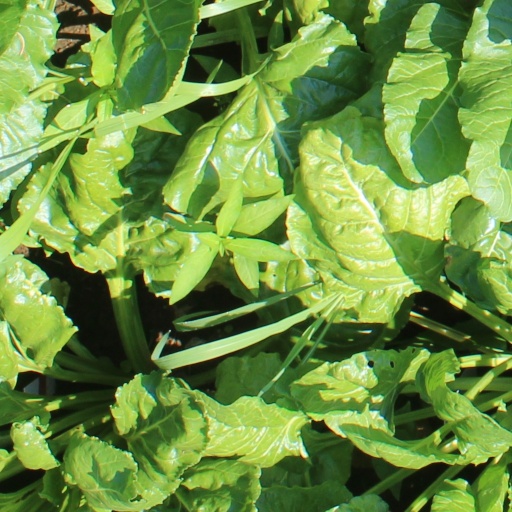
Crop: sugar beet